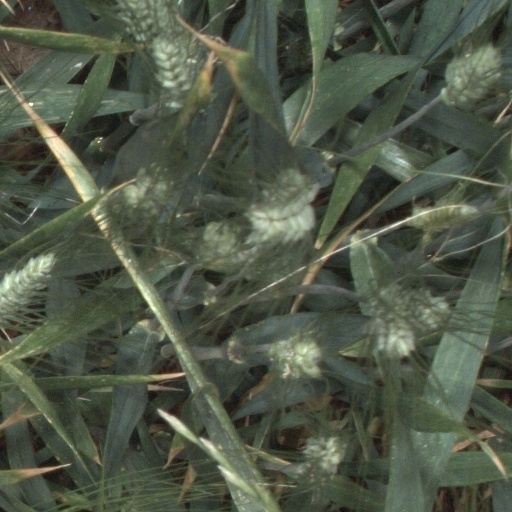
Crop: wheat